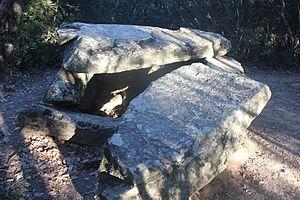
Cette liste non exhaustive recense les principaux sites mégalithiques en Catalogne, en Espagne.